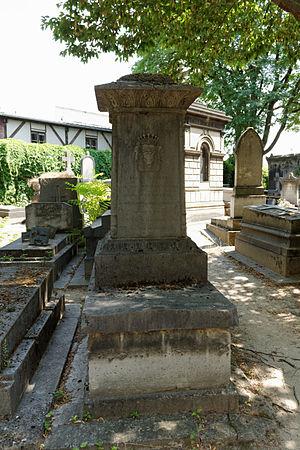
Face antérieure